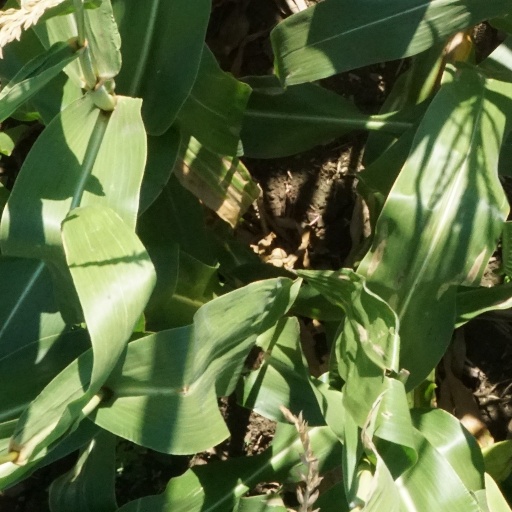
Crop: maize; corn